Mequinenza

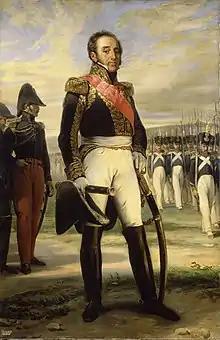
Louis-Gabriel Suchet

During the Spanish War of Independence, within the Napoleonic Wars the siege of Mequinenza began on 15 May 1810. Despite having only a castle with few defenses, the town and its castle were located in a strategic point for the Napoleonic army to ensure the navigation of the Ebro and the use of the town as a supply and transport base for subsequent military operations. The first attack on the population was in mid-March after the capture of Fraga, although population defenders under the command of Colonel Manuel Carbón rejected the attack. After this first failed attempt, the French high command changed its strategy seeking the peaceful surrender of the castle.